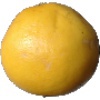
Label: white_grapefruit